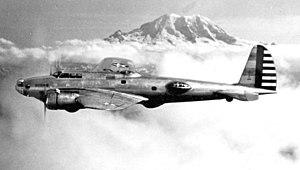
L'United States Air Force devint un service militaire séparé le 18 septembre 1947, avec l'adoption du National Security Act de 1947. L'Act créa le National Military Establishment, plus tard renommé United States Department of Defense, qui était composé de quatre des cinq branches, la United States Army, le United States Marine Corps, la United States Navy et une Air Force nouvellement créée.